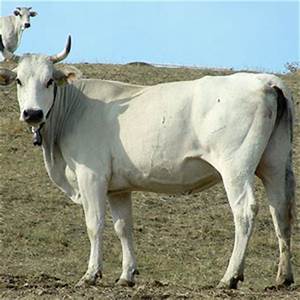
Label: mucca